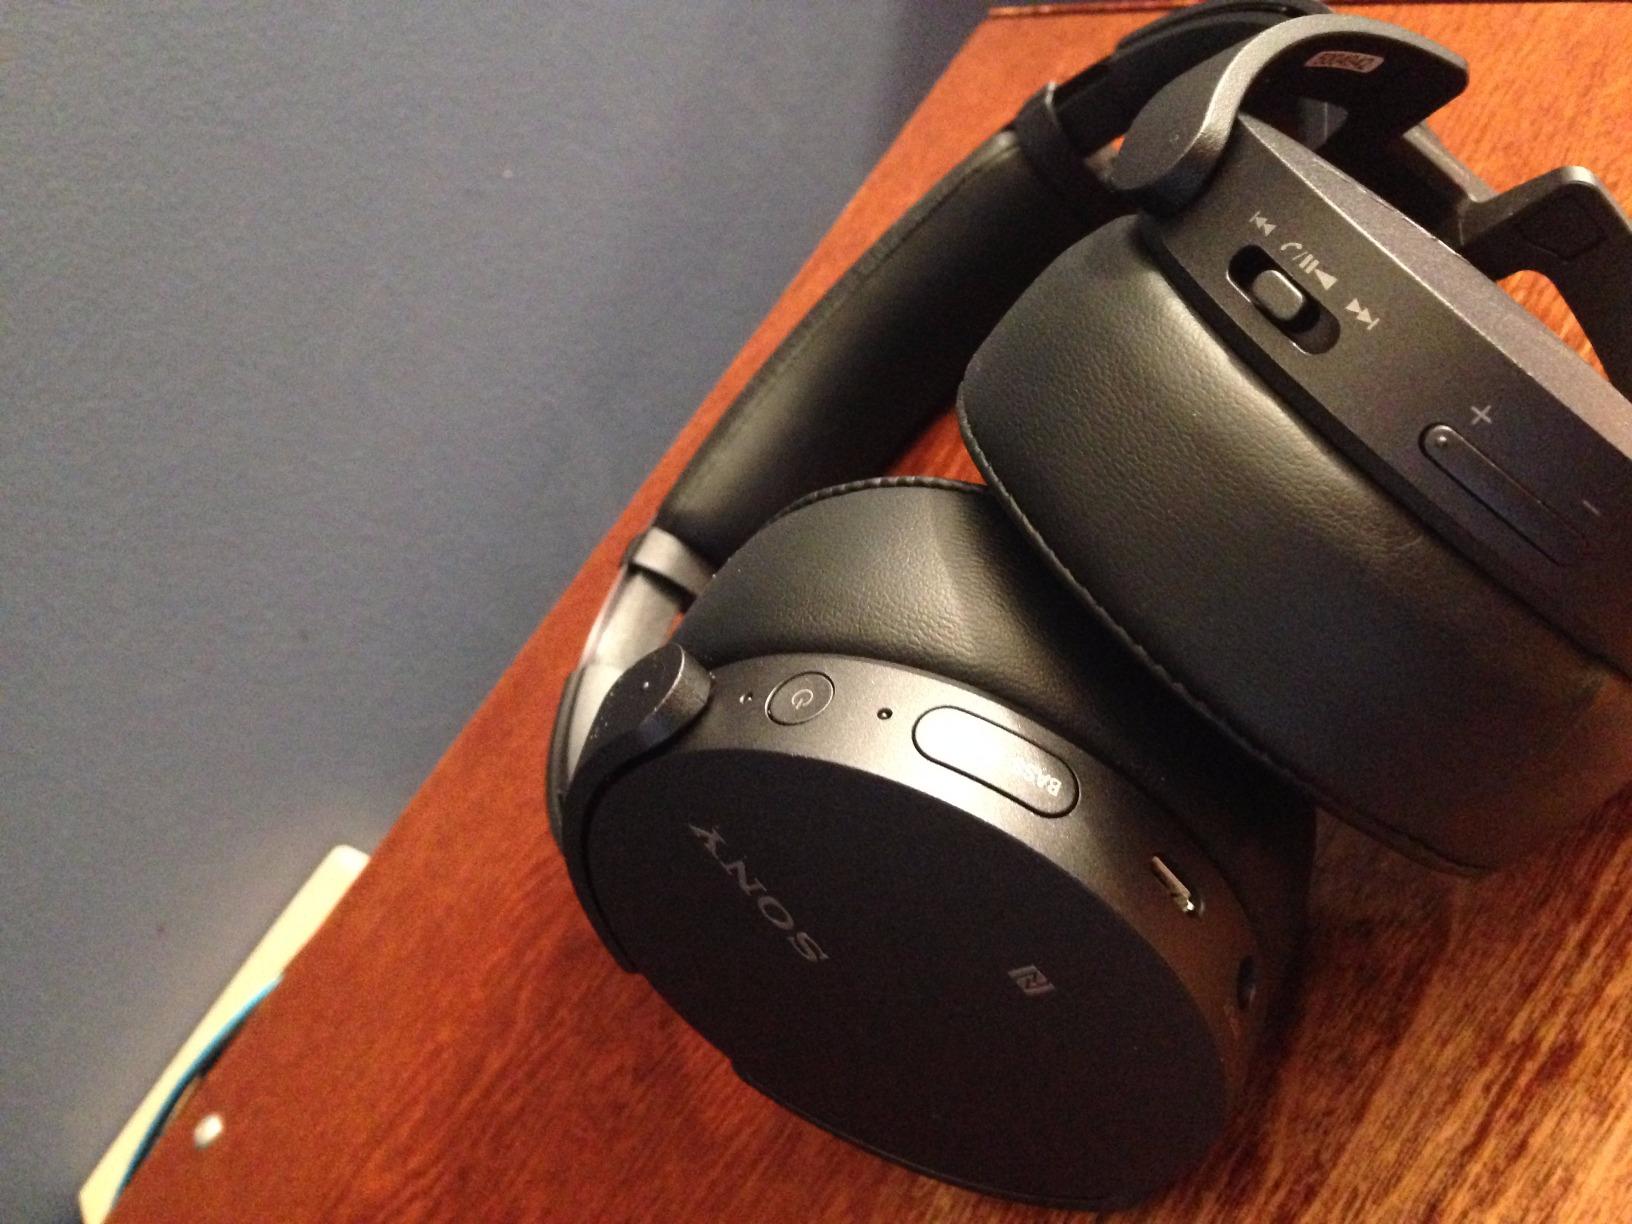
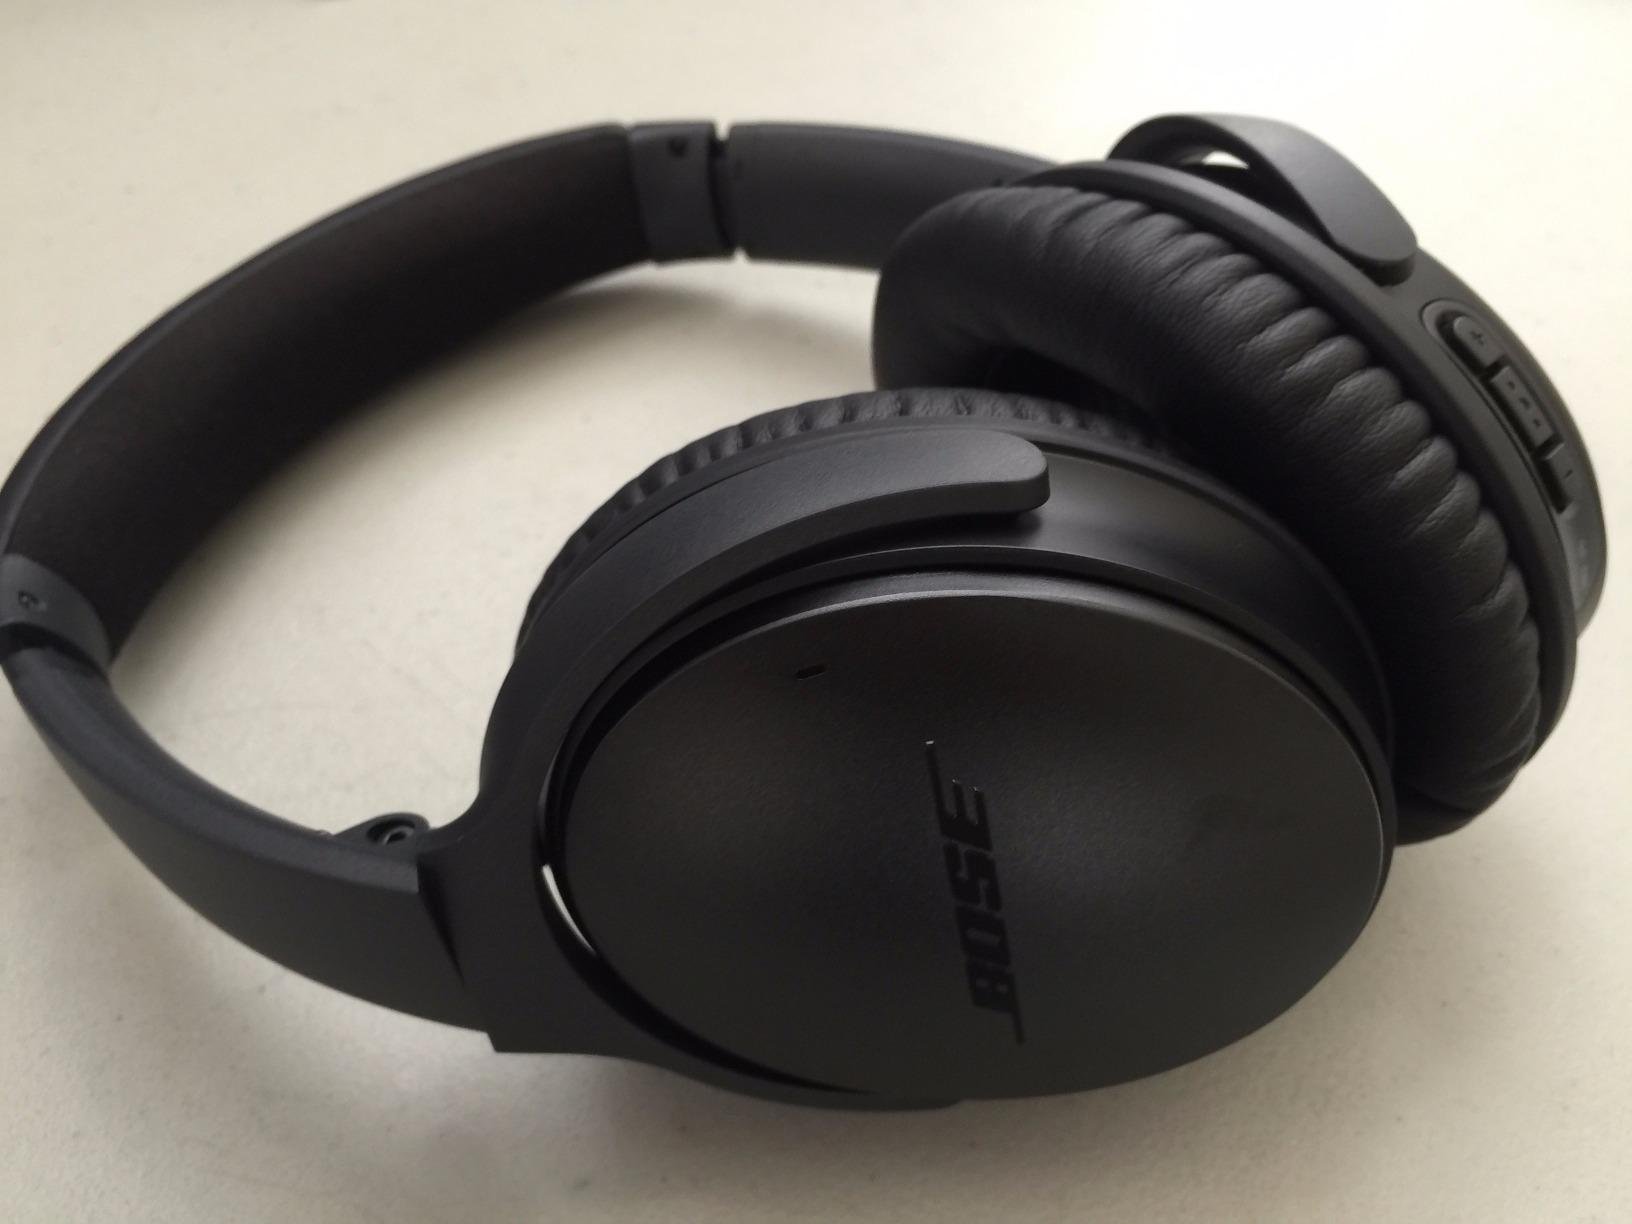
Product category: headphones
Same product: no